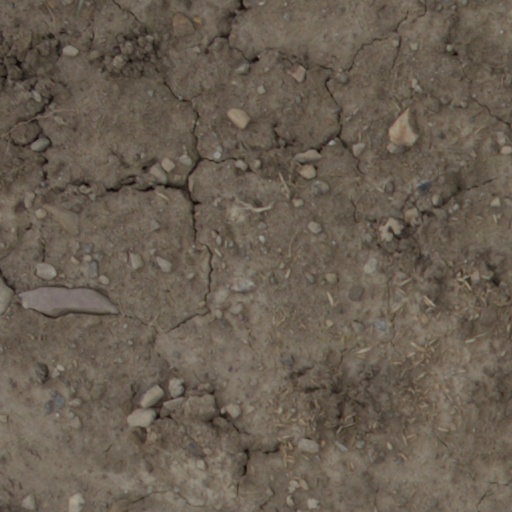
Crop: wheat